Arakan

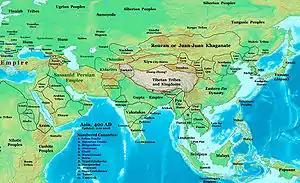
A map showing Arakan as a neighbor to the Indian Gupta Empire in 400 CE

The region known in Europe as Arakan is the -long eastern coastal shore of the Bay of Bengal. It comprises a long narrow strip of land and stretches from the banks of the Karnaphuli River on the border of the Chittagong Hills area in Bangladesh in the north to Cape Negrais in the south.